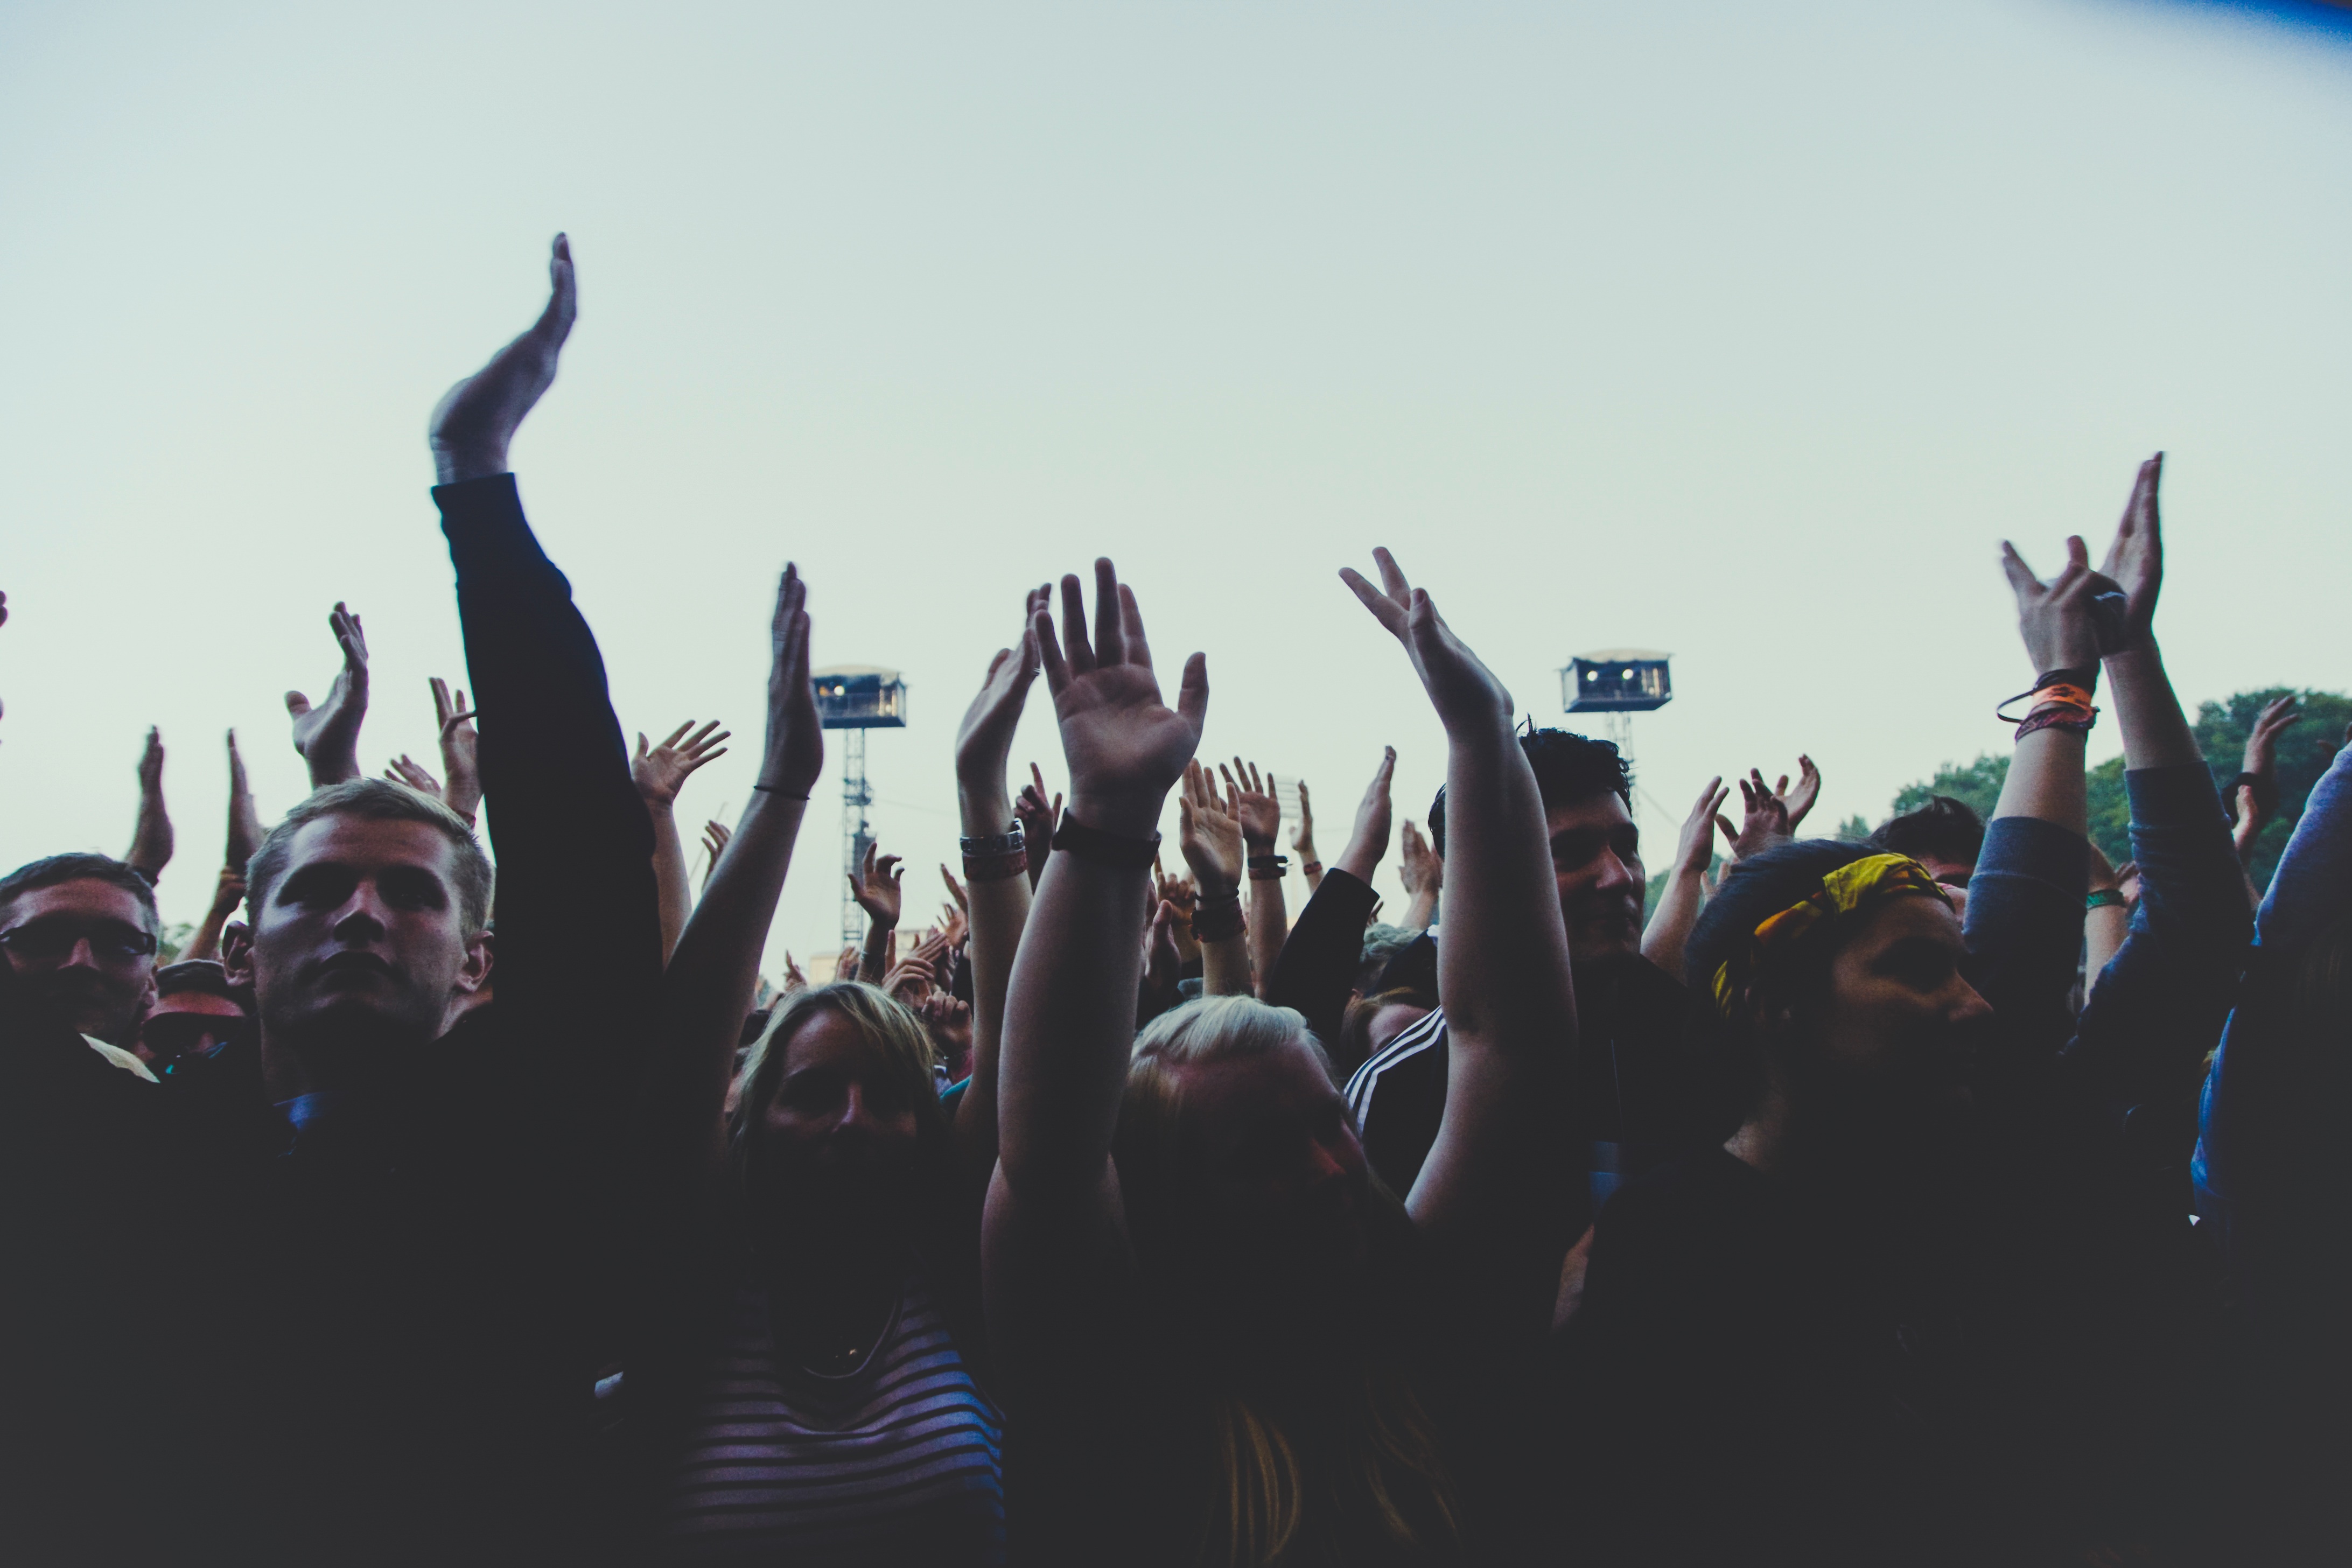
people, crowd, screenshot, atmosphere of earth